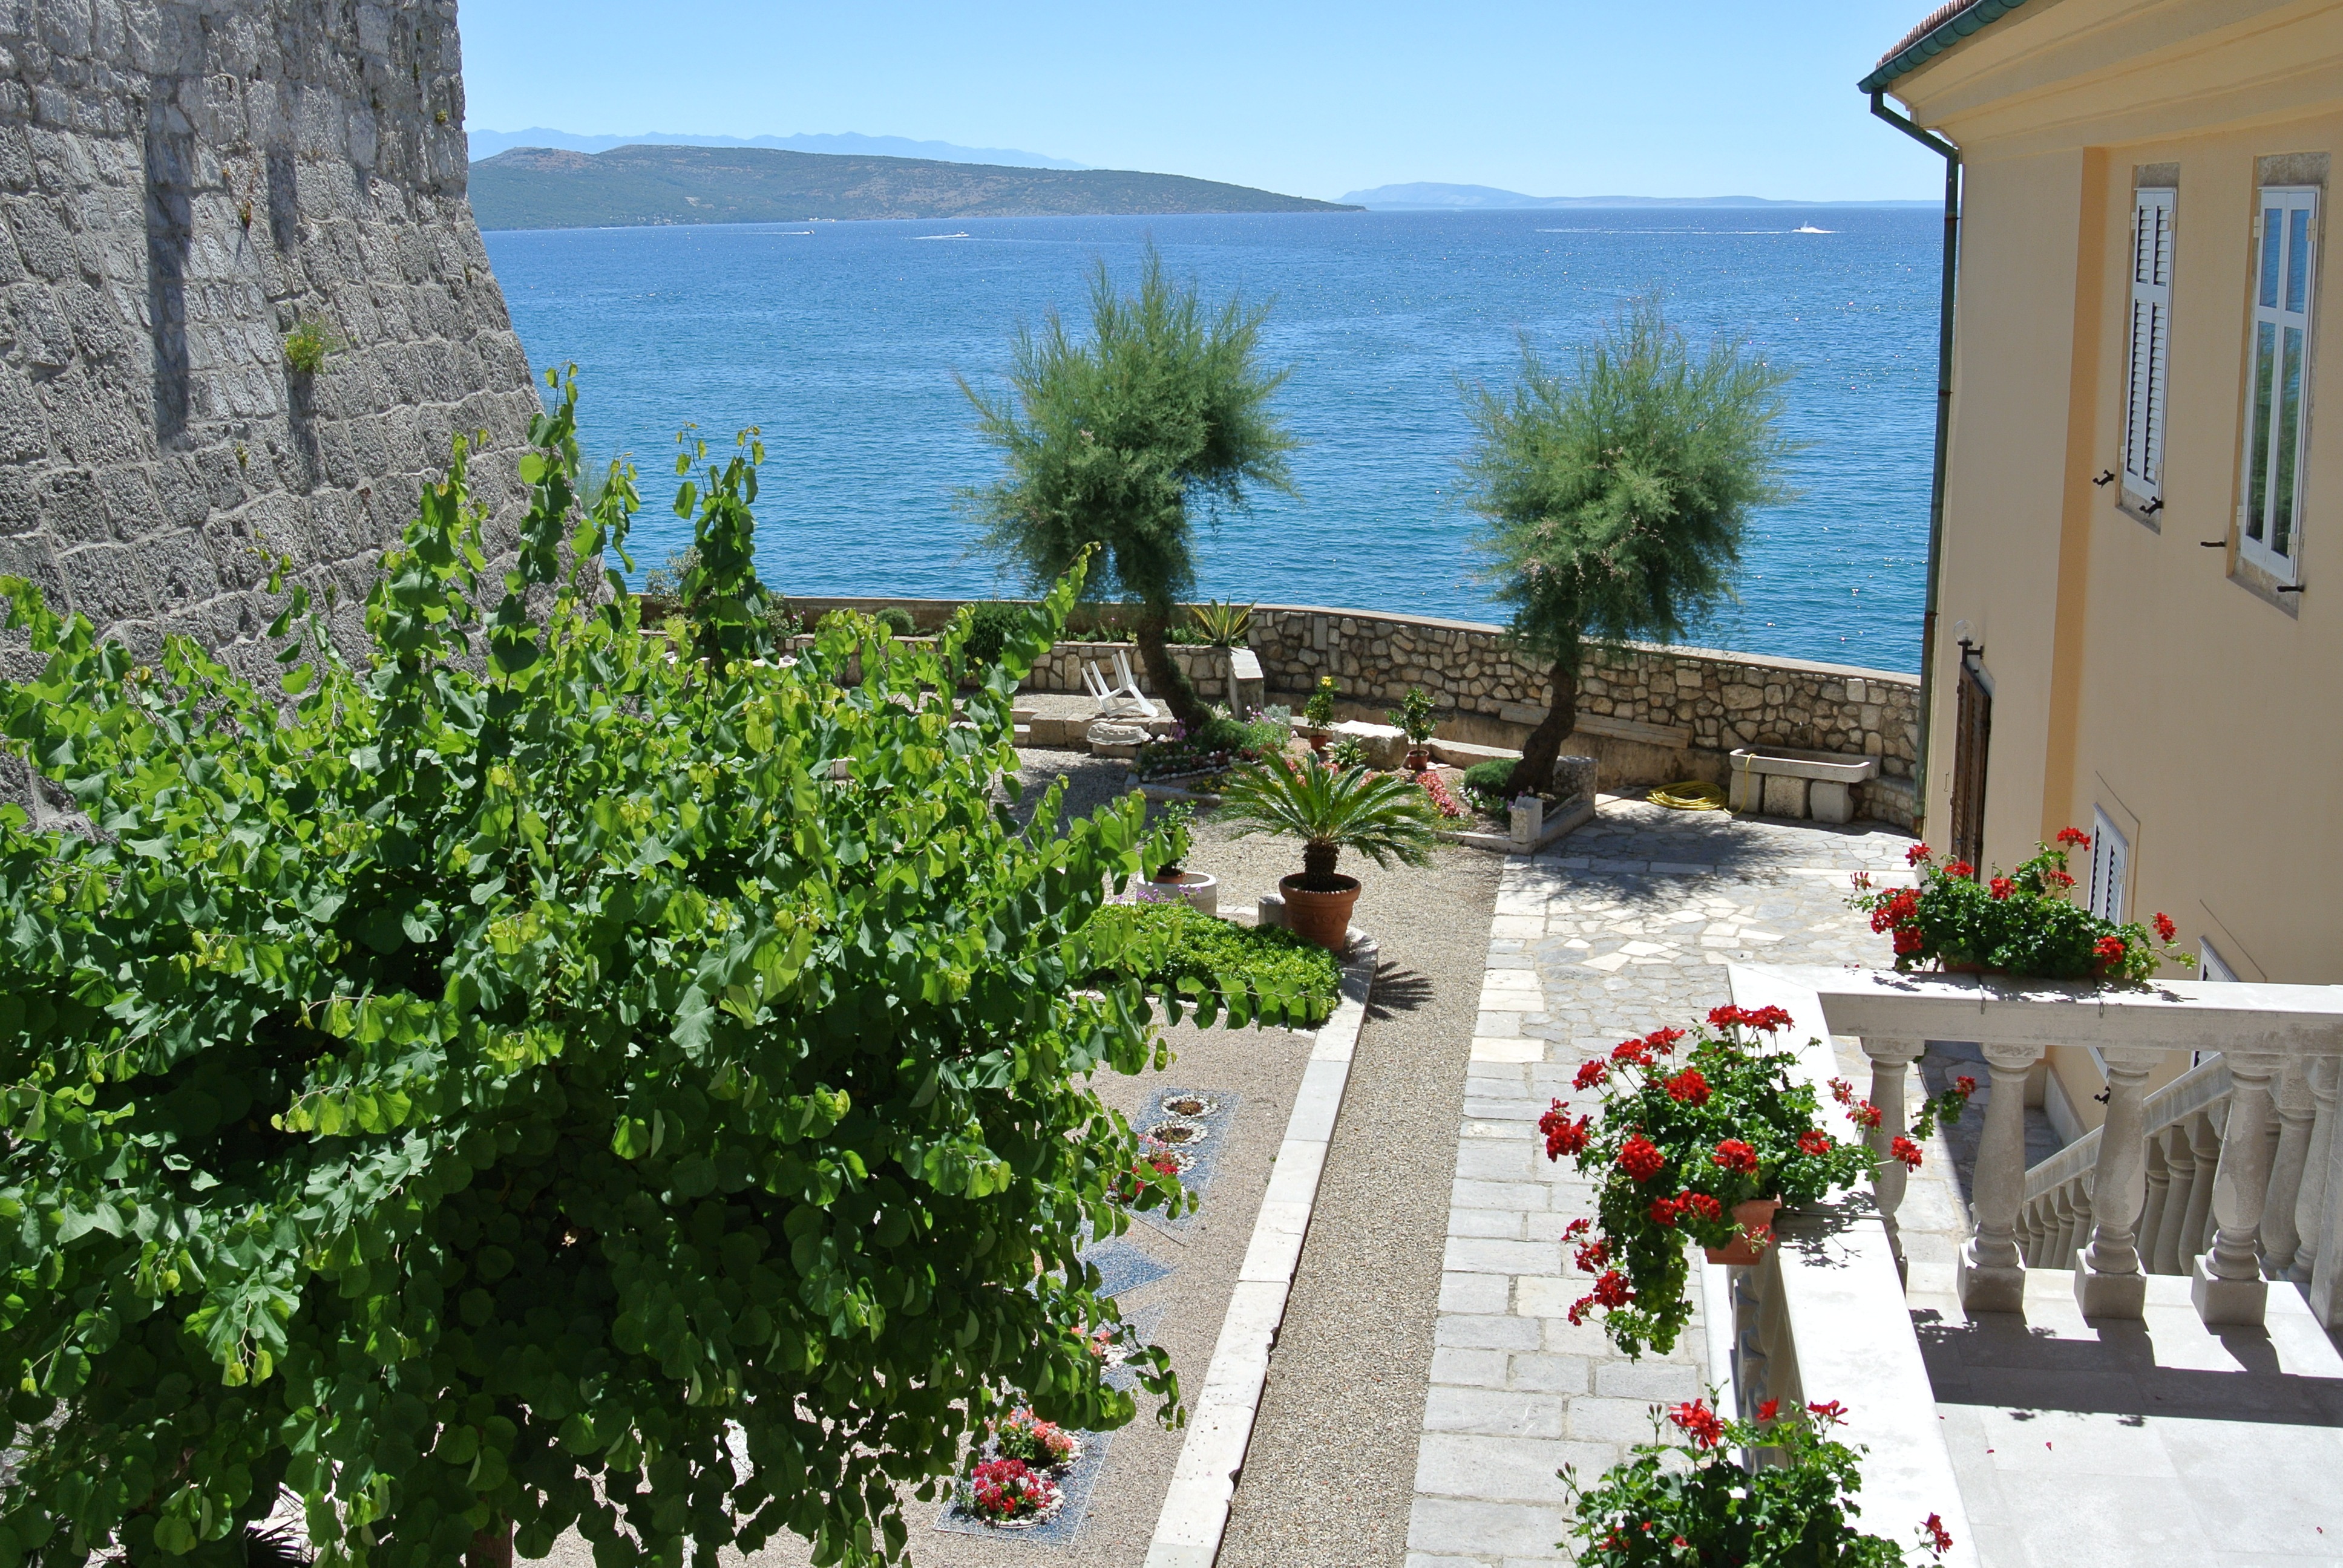
landscape, sea, water, nature, sky, sun, villa, flower, city, cottage, holiday, property, blue, garden, croatia, homes, estate